Jae'Sean Tate

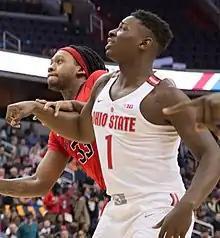
Tate boxes out Rutgers' Deshawn Freeman in 2017

As a freshman, Tate posted 8.8 points and 5 rebounds per game. His averages climbed to 12.1 points and 5.5 rebounds per game since becoming a full-time starter against Northwestern on January 22, 2015. Tate was a Big Ten All-Freshman Team selection. Despite standing 6'4", Tate sometimes played center on a Buckeyes team that featured 6'5" point guard D'Angelo Russell. Tate averaged 11.7 points, 6.4 rebounds, and 1.5 assists per game as a sophomore. He missed the final seven games with a shoulder injury. He was a Big Ten Honorable Mention selection.